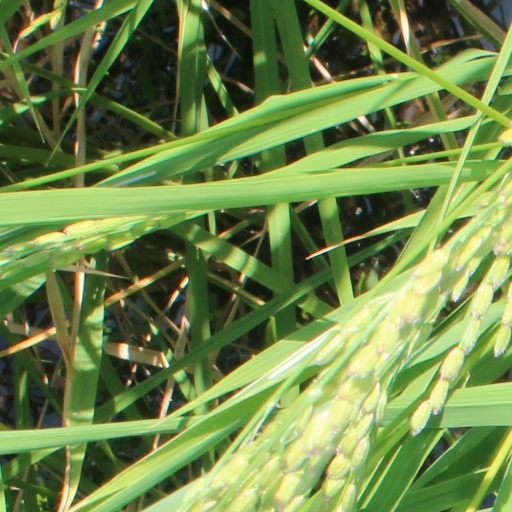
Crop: rice